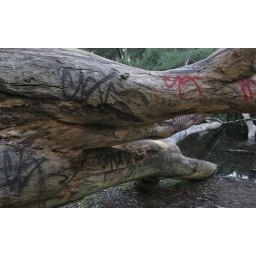
graffiti tree down in golden gate park. this is a really secluded area. i love this spot.